RIP track

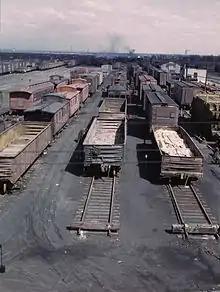
General view of part of the rip tracks at the Chicago and North Western Transportation Company Proviso Yard, Chicago, Ill. April 1943

A RIP track, short for repair in place track, (also known as a "cripple track" in slang terms) is a designated track, or tracks, in a rail yard or a siding along a section of a main rail line where locomotives and/or railroad cars can be placed for minor repairs. A RIP track allows for minor repairs to be done without removing the units from service and sometimes allows for these repairs to be done without removing a freight load from the car. In some yards, a RIP track may be used for staging locomotives or damaged cars for major repairs and some rail yards may have more than one RIP track to serve both functions.